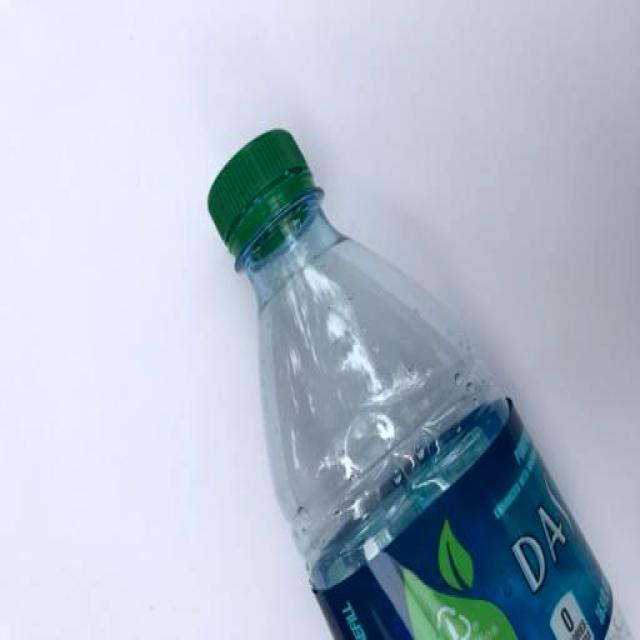
Label: Plastic